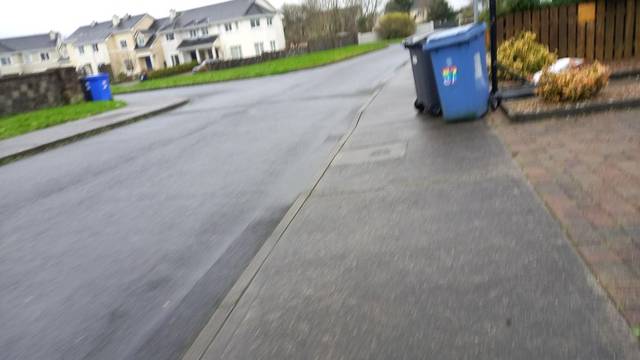
Region: Ireland
Coordinates: 53.521, -8.841